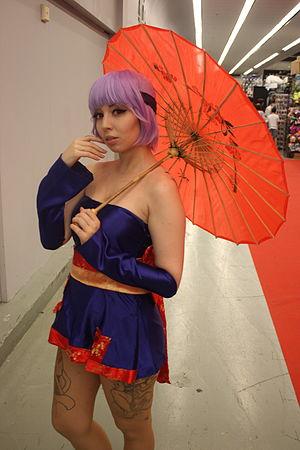
Ayane - parfois écrit 綾音 - est un personnage des séries Dead or Alive et Ninja Gaiden. Elle apparait en tant que personnage caché dans le premier Dead or Alive sorti sur PlayStation en 1998, et apparait ensuite dans tous les épisodes principaux ainsi que les épisodes de série dérivée.